Police Coast Guard

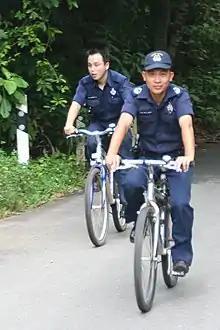
Police Coast Guard officers also conduct land patrols on several of Singapore's major islands, as these officers are performing such duties on Pulau Ubin.

The Police Coast Guard conducts 24-hour round-the-clock patrols in Singapore's territorial waters from its four regional bases, in an area of more than 200 square nautical miles (700 km²). It is also responsible for maintaining law and order on most of Singapore's islands, except those which are directly accessible by road from the main island, such as Jurong Island and Sentosa, although it provides them protection and security via seaborne patrols offshore.